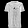
Label: T - shirt / top